Vehicle registration plates of Uruguay

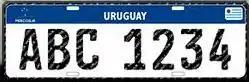
2016 Mercosur Uruguayan license plates

Uruguay requires its residents to register their motor vehicles and display vehicle registration plates.